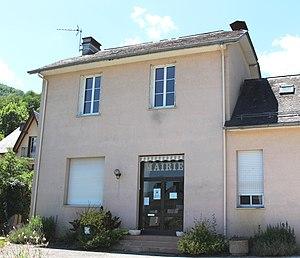
Mairie de Sère-en-Lavedan (Hautes-Pyrénées)
Sère-en-Lavedan est une commune française située dans le département des Hautes-Pyrénées, en région Occitanie.